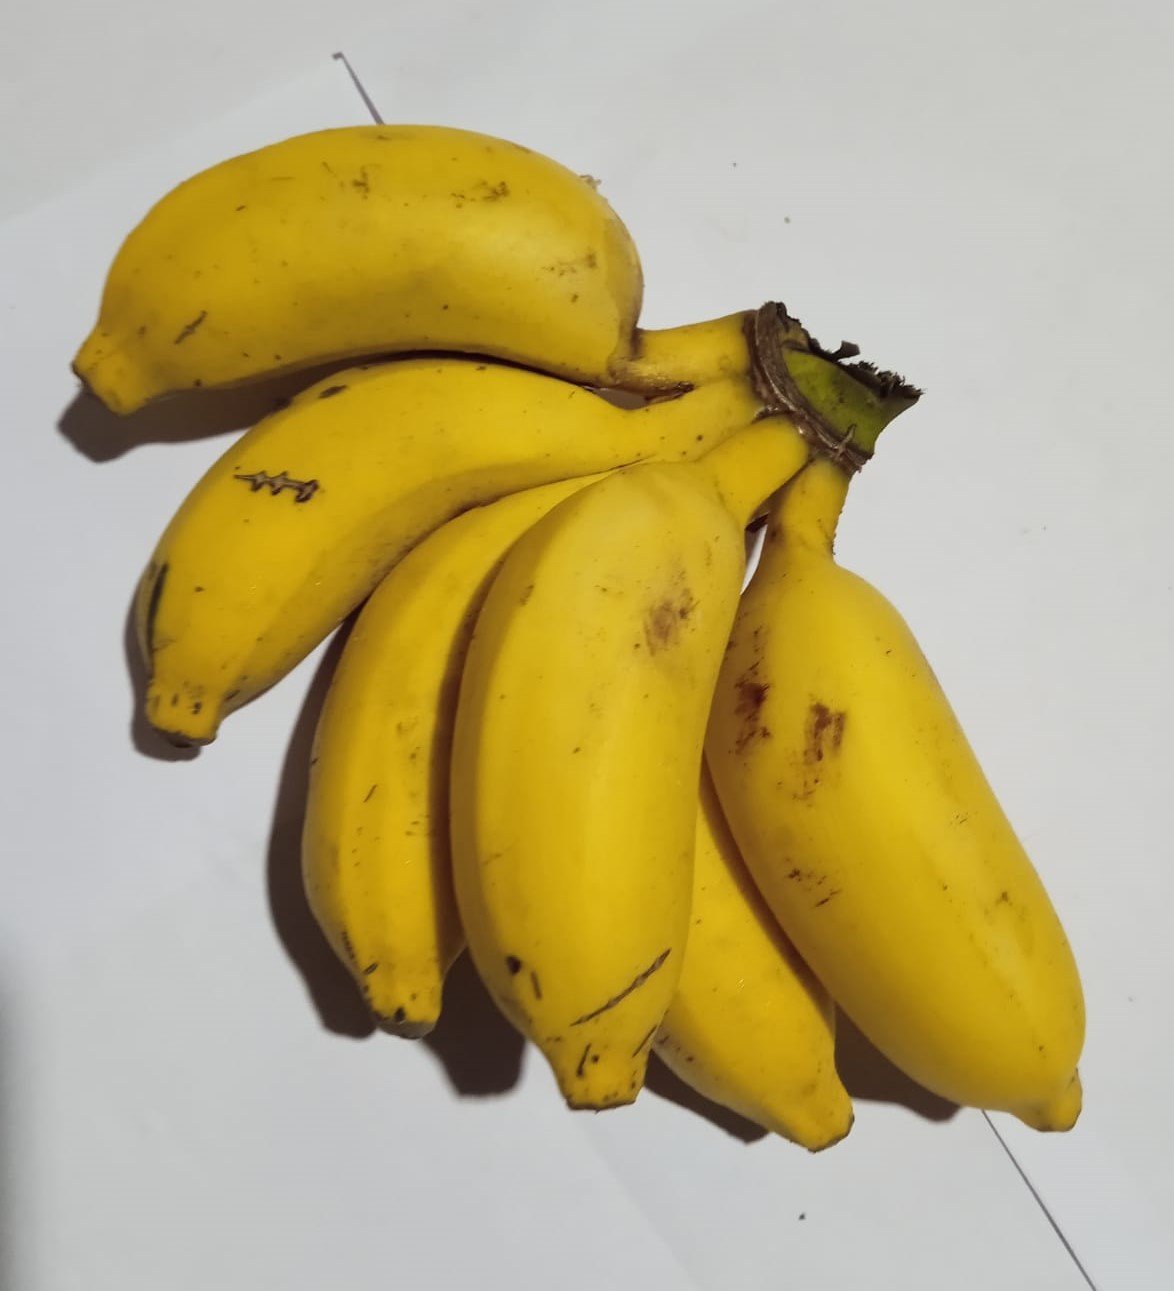
Fruit: banana
Condition: fresh